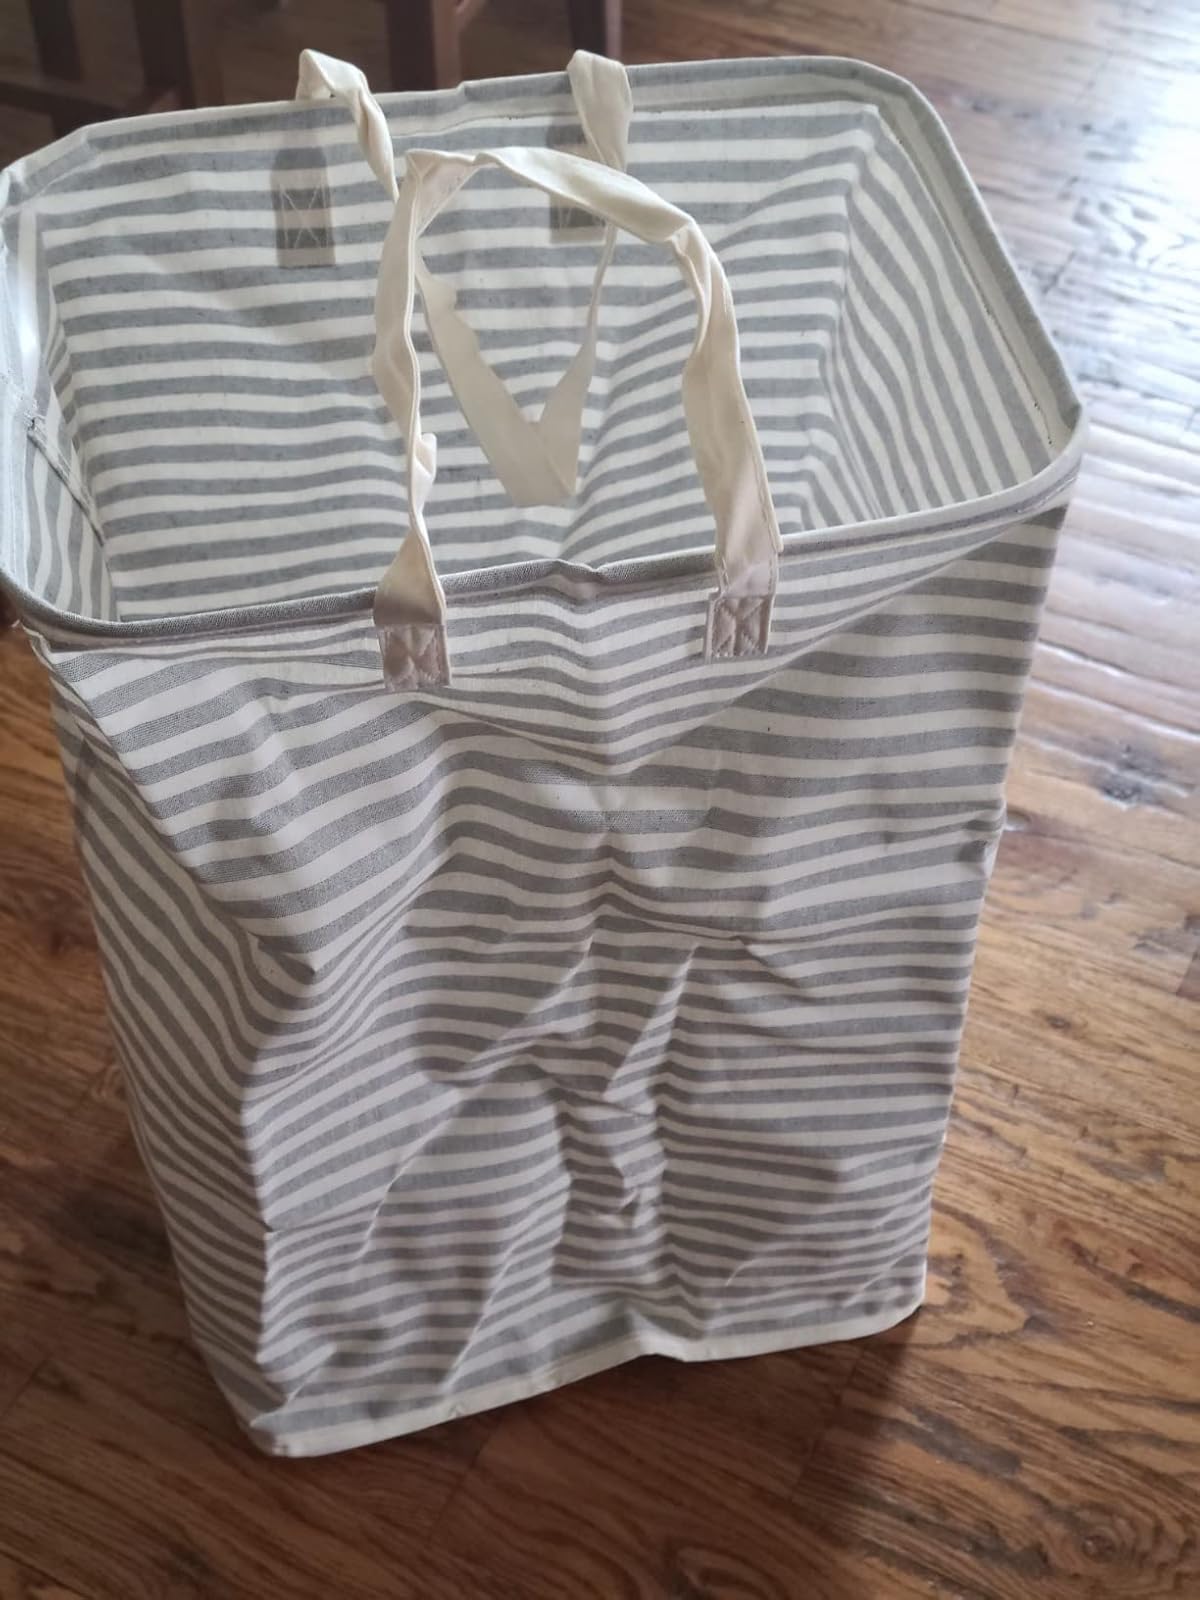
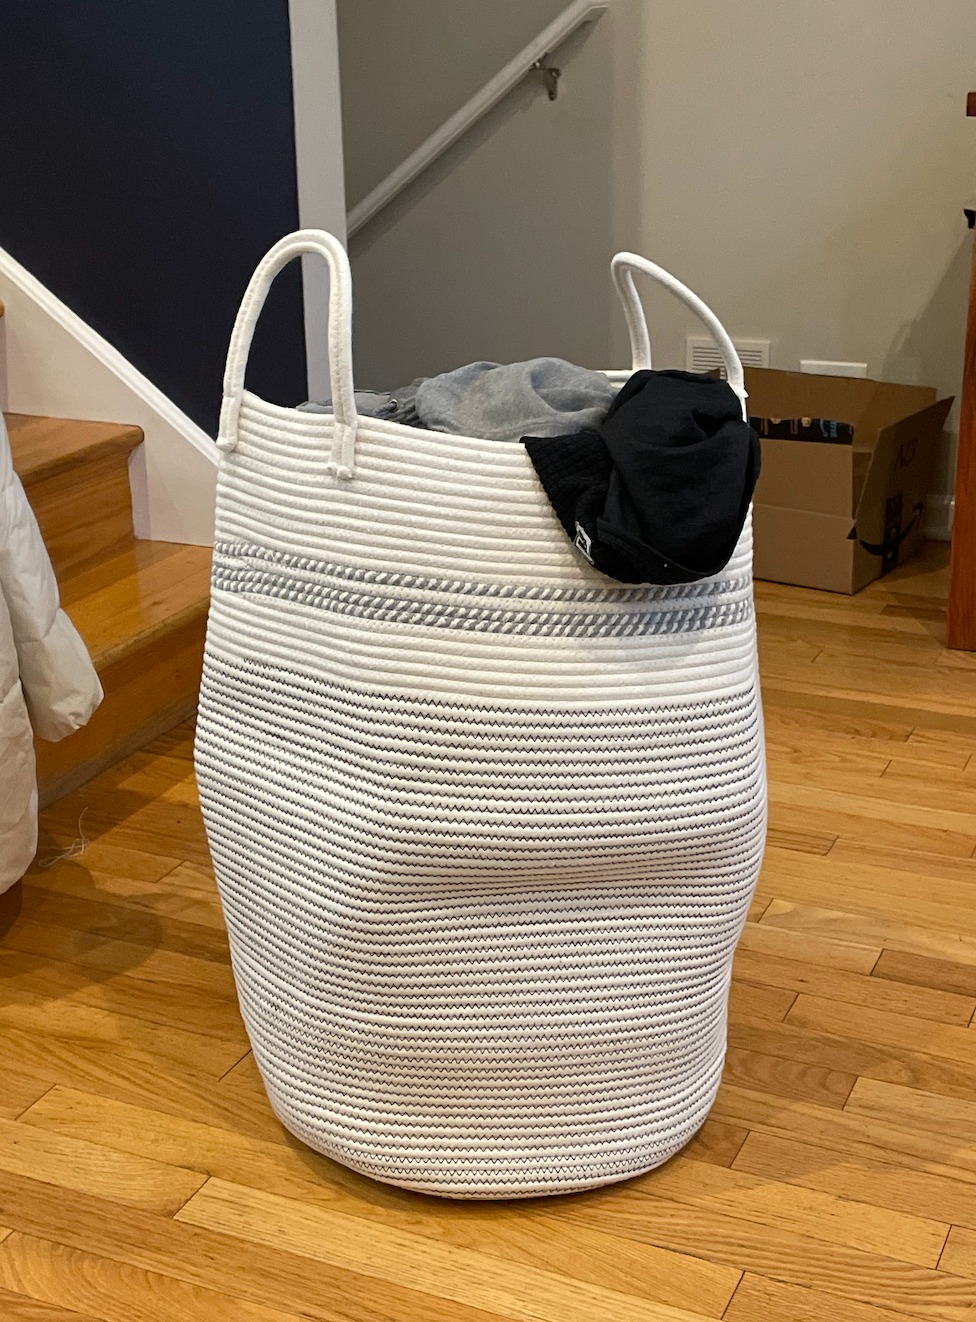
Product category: items_hamper
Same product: no